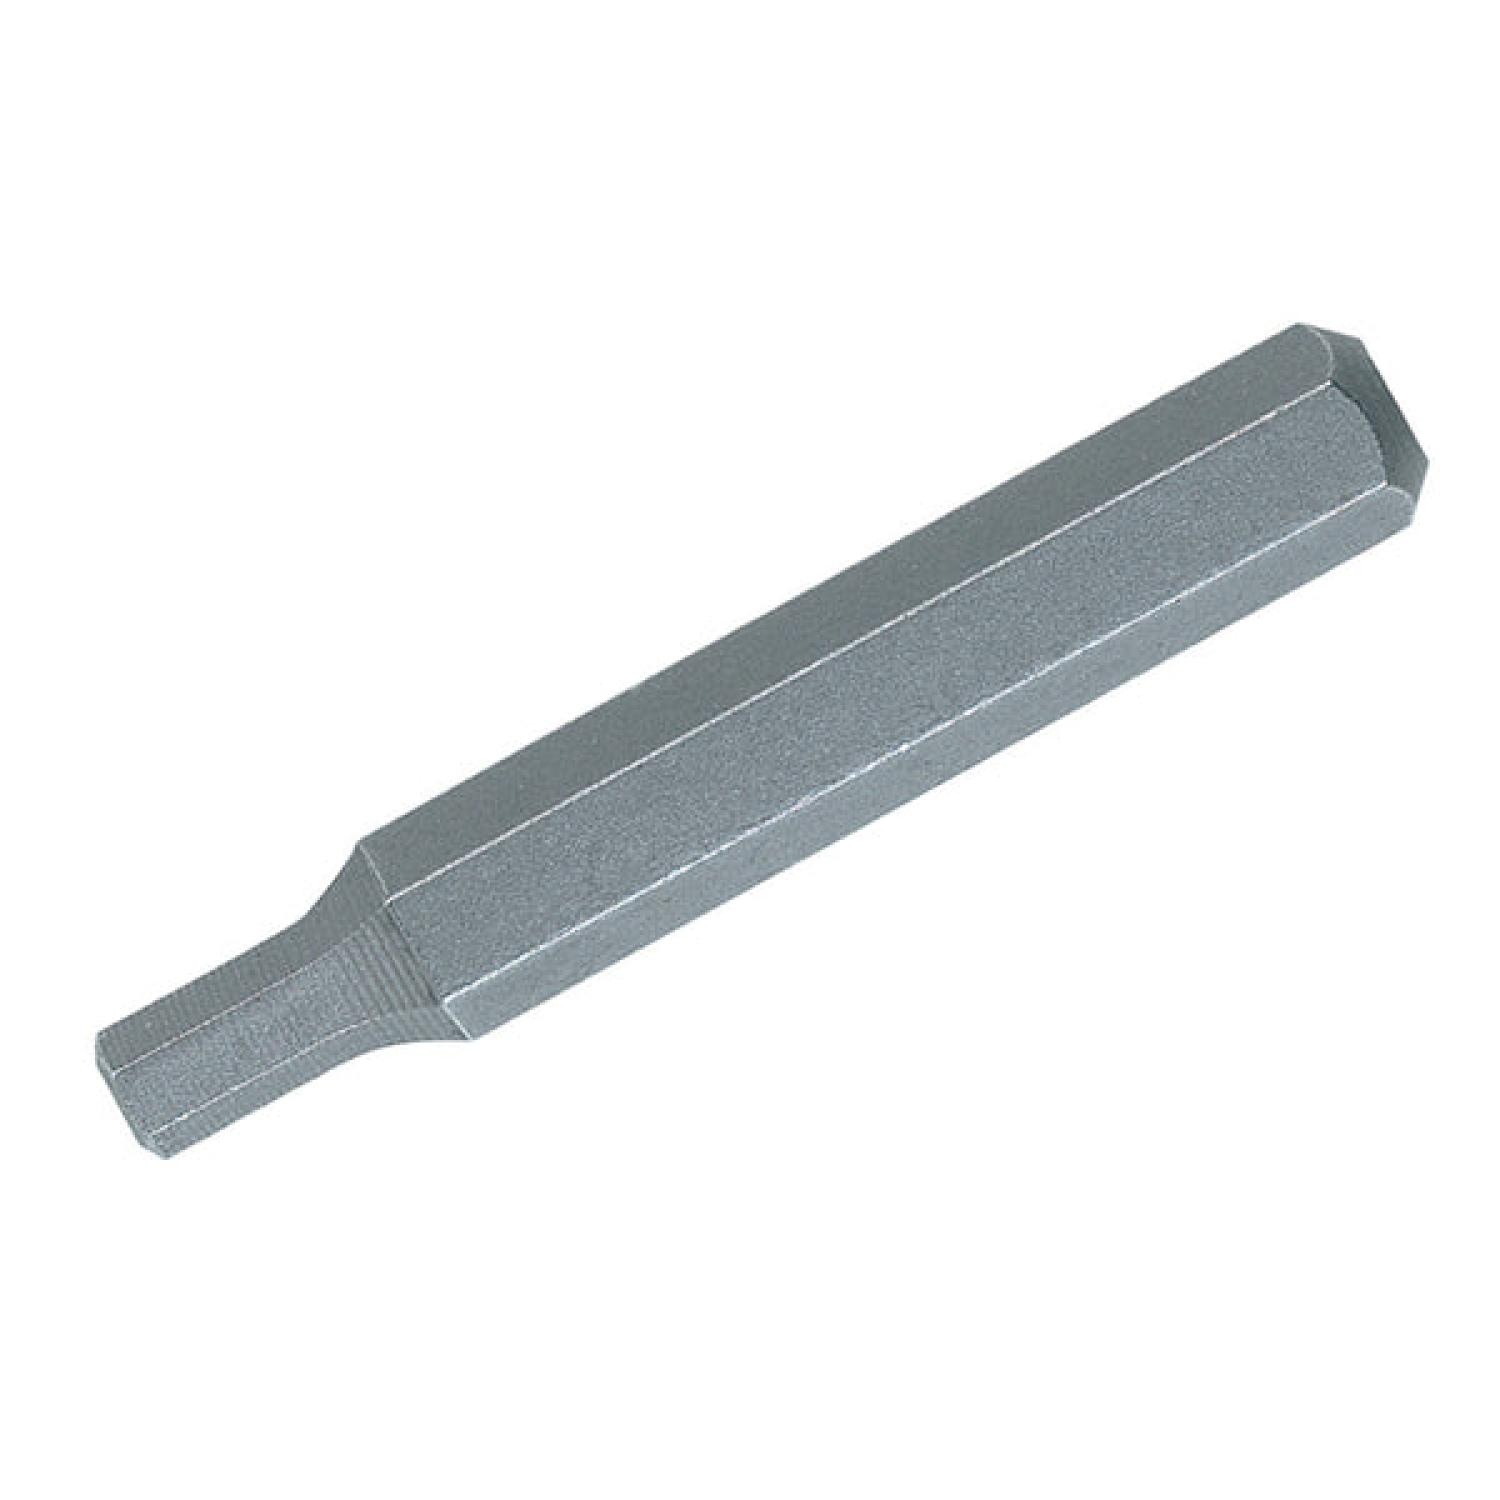
Wiha Tools 75320 Sys 4 Hex Metric Micro Bit 2.0 x 28mm
General Information Brand Wiha Tools Part Number 75320 Product Type MicroBits Packaging Bulk Country of Origin Vietnam UPC 084705753201 California Residents Proposition 65 Warning Physical Characteristics Length 28 mm Weight 0.00 kg 0.01 lb Material CRM72 tool steel Details Tip Type Hex Metric Size 2.0mm Features Micro Bits precision machined exact fit tips Made from High Performance CRM72 Modified tool steel Through hardened for long term performance Small 4mm drive is ideal for Electronics, Optical Precision tooling, all bits 28mm long
Brand: Wiha Tools
Category: Hardware > Tool Accessories > Drill & Screwdriver Accessories > Drill & Screwdriver Bits > Screwdriver Bits